Ravenskull (video game)

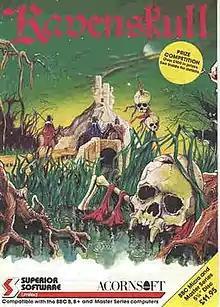
Front cover art

Ravenskull is a British graphic adventure video game. It was originally developed by Martin Edmondson and Nicholas Chamberlain for the BBC Micro and Acorn Electron and released by Superior Software (now known as Superior Interactive) in 1986.